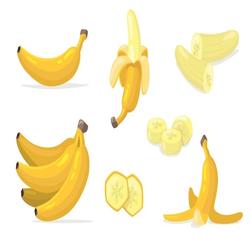
Label: Banana